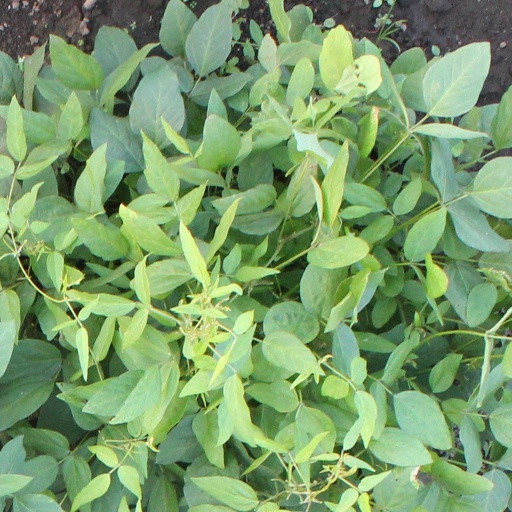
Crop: soybean